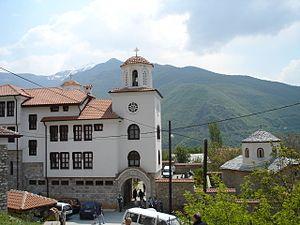
Raytchitsa est un village de l'ouest de la Macédoine du Nord, situé dans la municipalité de Debar. Le village comptait 131 habitants en 2002. Il est majoritairement albanais.